Mari Lwyd

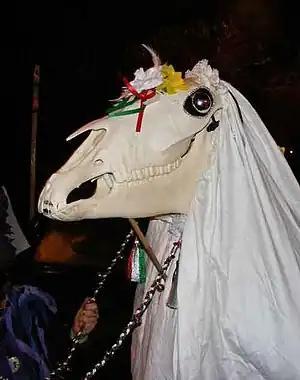

The Mari Lwyd is a wassailing folk custom in South Wales. The tradition entails the use of an eponymous hobby horse which is made from a horse's skull mounted on a pole and carried by an individual hidden under a sheet.